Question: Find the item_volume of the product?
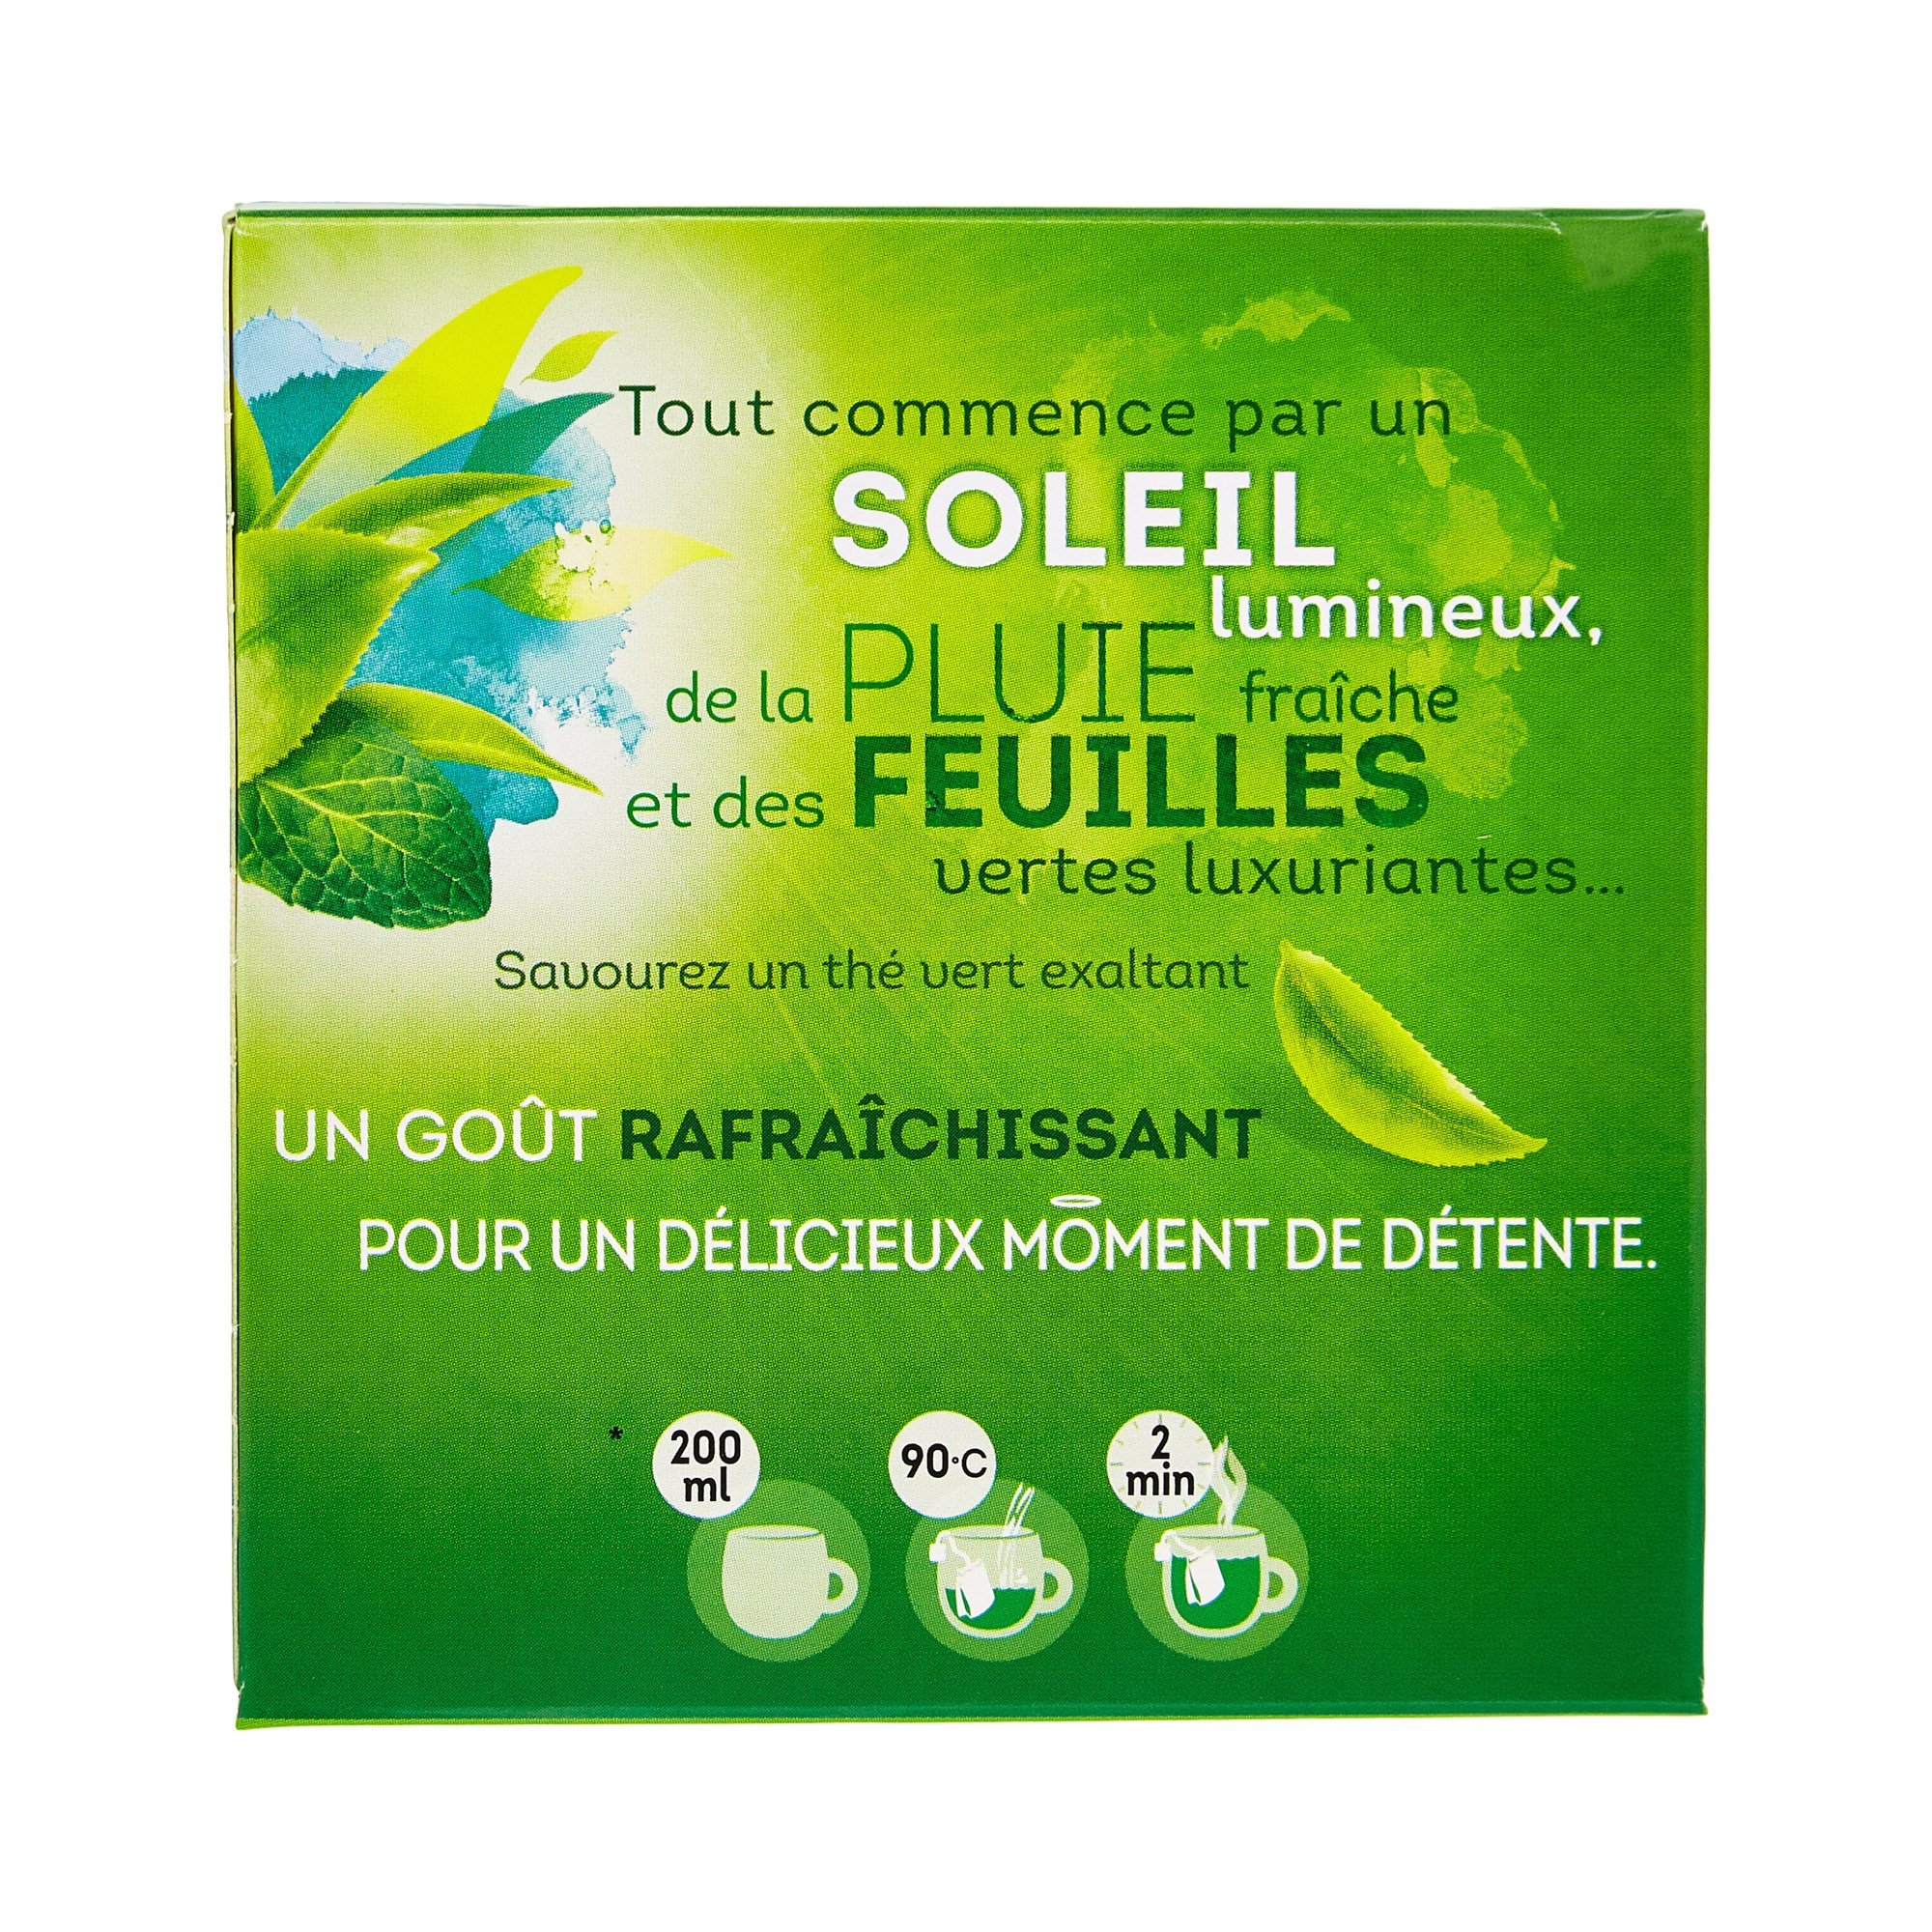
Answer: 200.0 millilitre